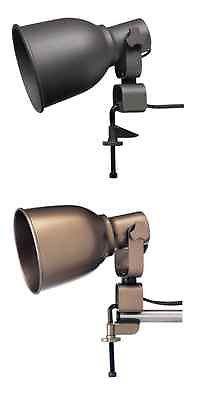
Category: lamp